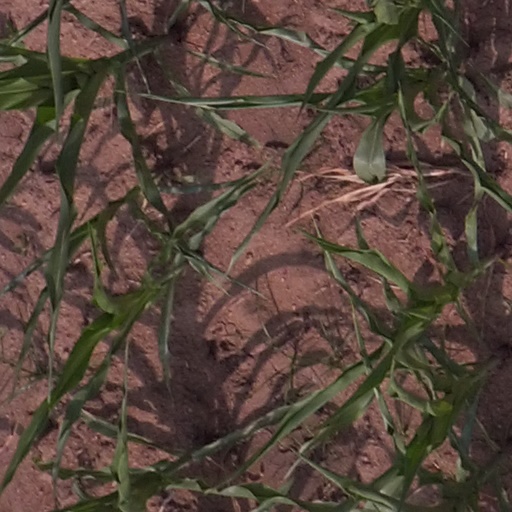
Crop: maize; corn